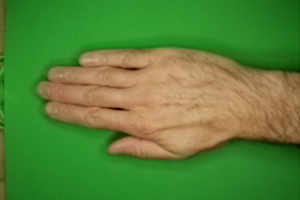
Label: paper